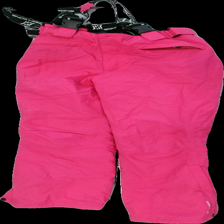
View: front
Type: Rain trousers
Category: Ladies
Brand: Five Seasons
Colors: Pink
Material: 100% nylon
Cut: None
Size: 38
Price range: 100-150
Recommended usage: Reuse